Kayak

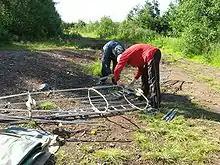
Assembling an aluminum frame for a folding kayak; the cloth covering (foreground) will later be stretched over it

Sprint kayak is a sport held on calm water. Crews or individuals race over 200 m, 500 m, 1000 m or 5000 m with the winning boat being the first to cross the finish line. The paddler is seated, facing forward, and uses a double-bladed paddle pulling the blade through the water on alternate sides to propel the boat forward. In competition the number of paddlers within a boat is indicated by a figure besides the type of boat; K1 signifies an individual kayak race, K2 pairs, and K4 four-person crews. Kayak sprint has been in every summer olympics since it debuted at the 1936 summer olympics. Racing is governed by the International Canoe Federation.